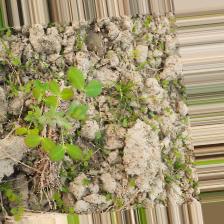
Label: Lentil Rust